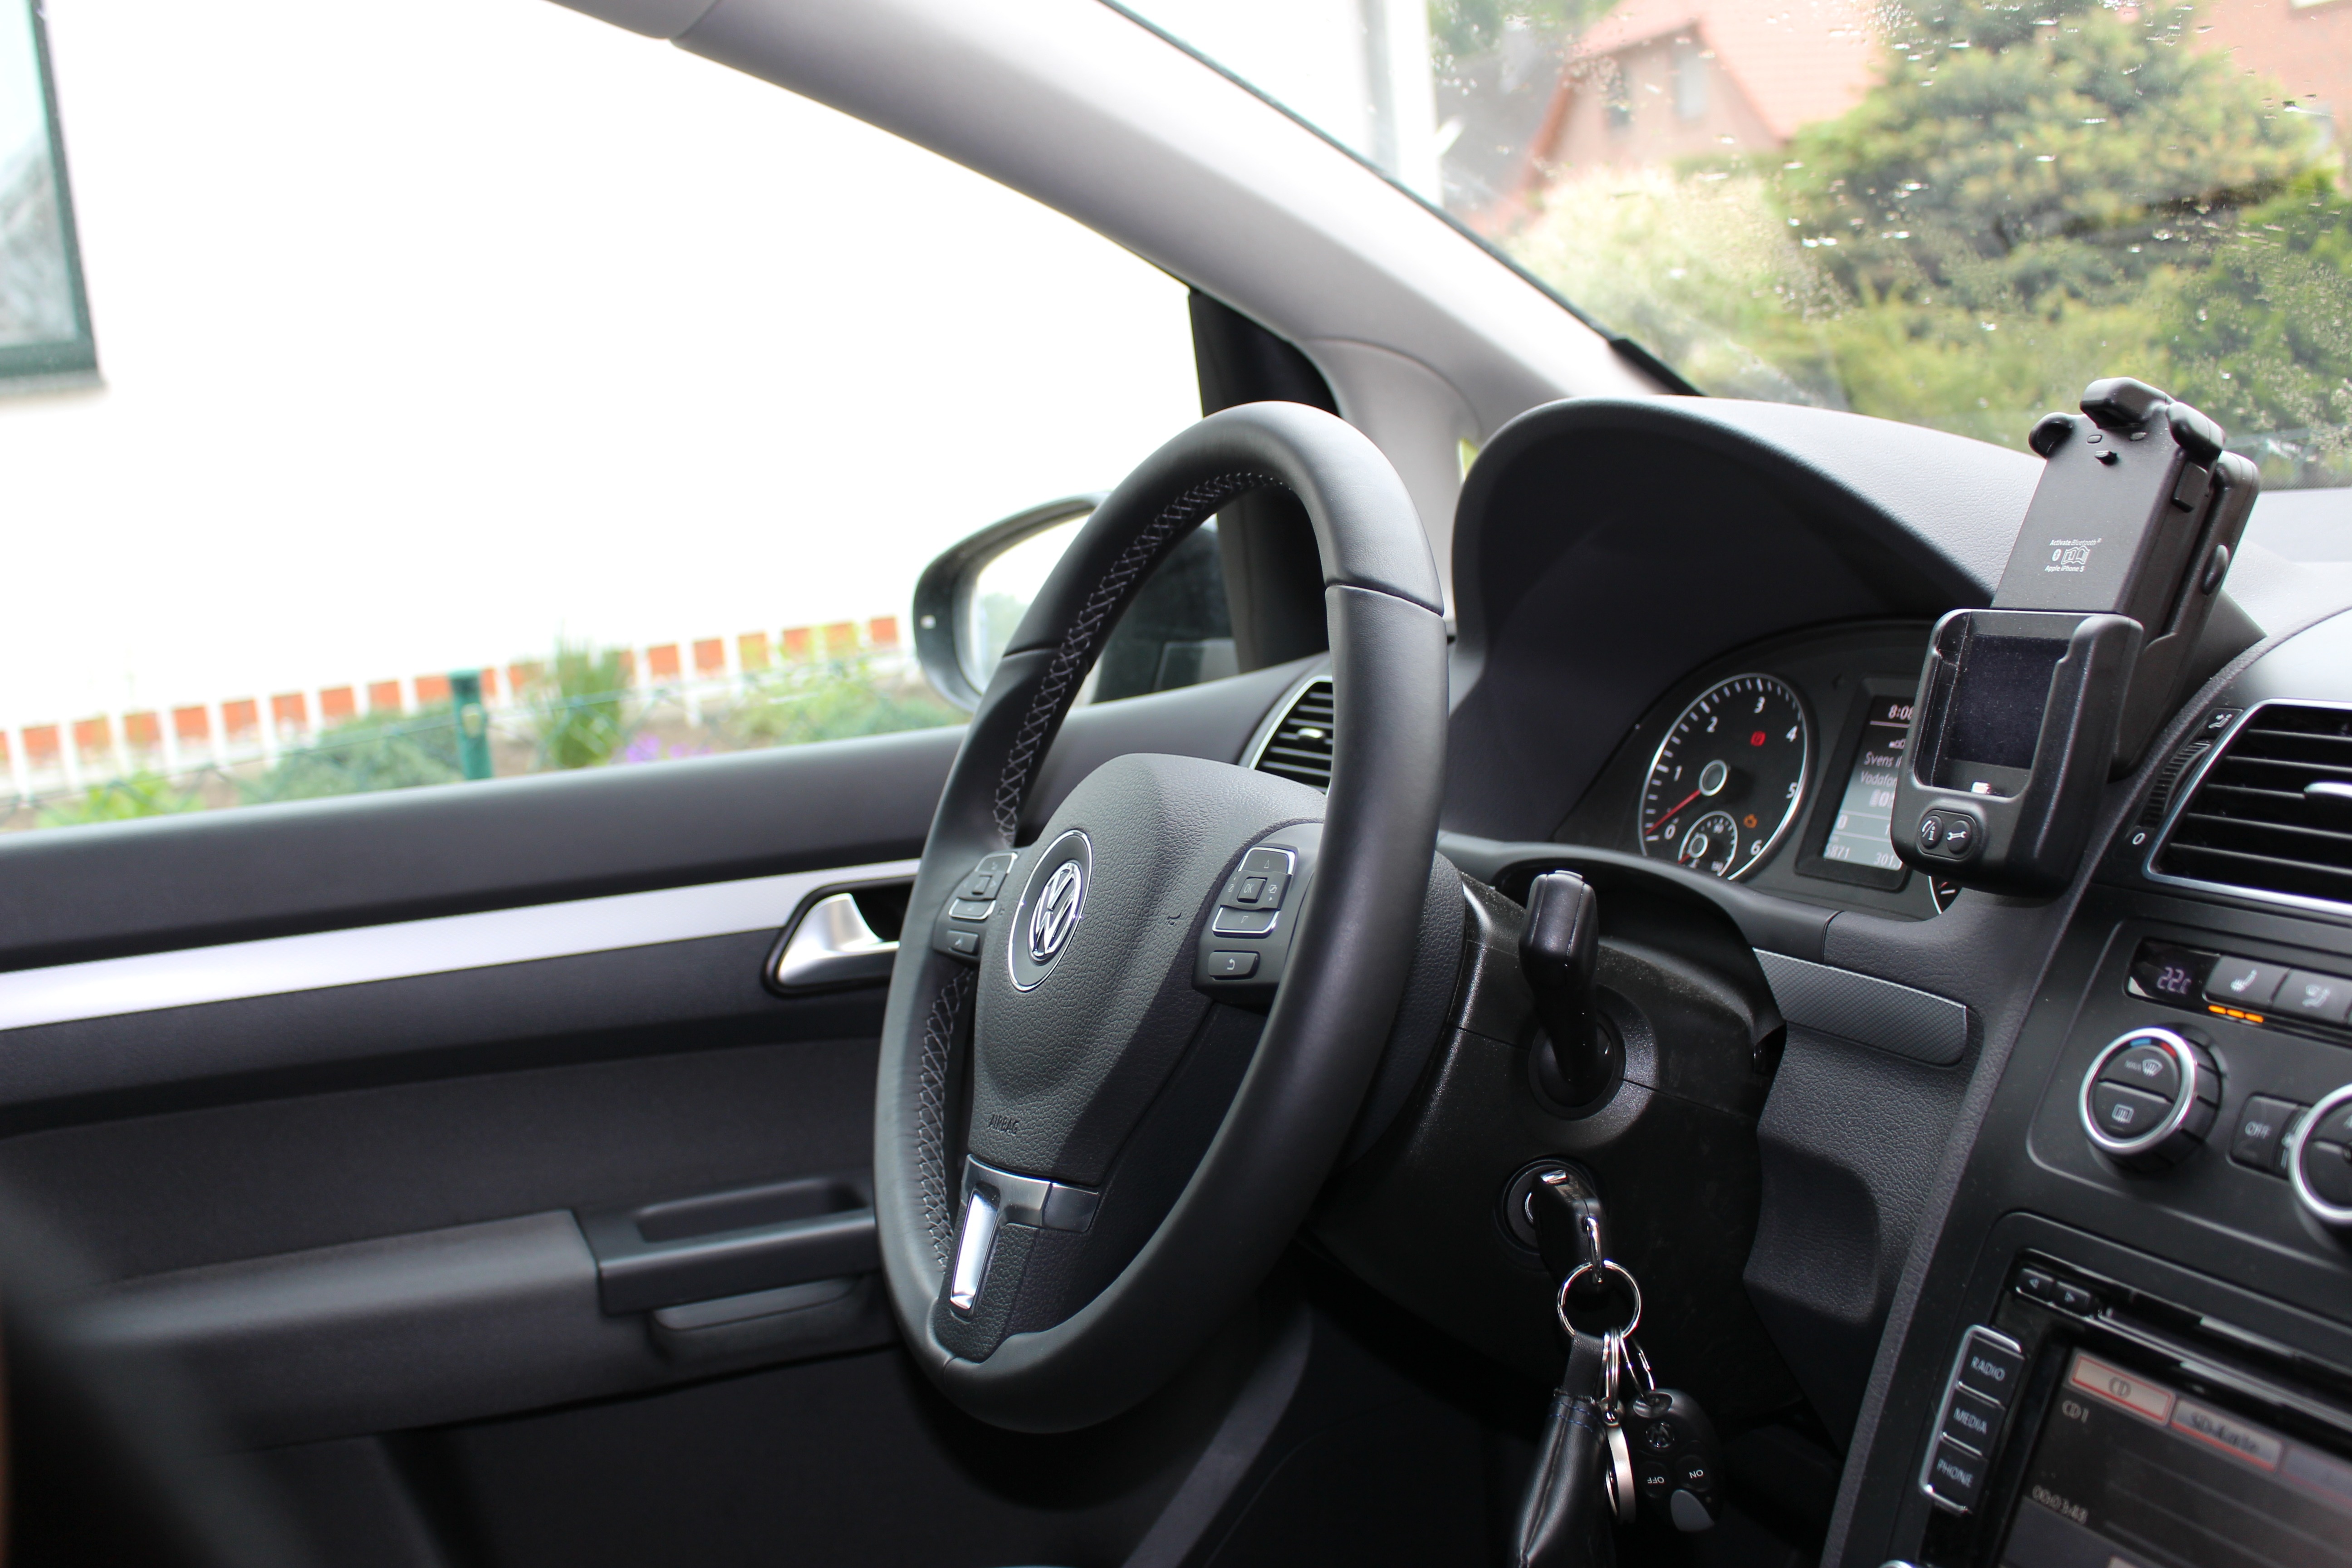
landscape, car, wheel, interior, vehicle, exit, drive, windshield, auto, steering wheel, trip, dashboard, automotive, tour, steering, mirrors, sedan, control, auto detail, sport utility vehicle, land vehicle, exterior mirrors, automobile make, automotive exterior, compact car, family car, mid size car